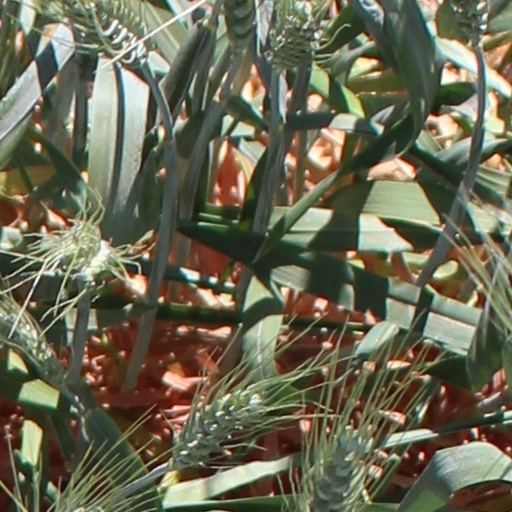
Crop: wheat